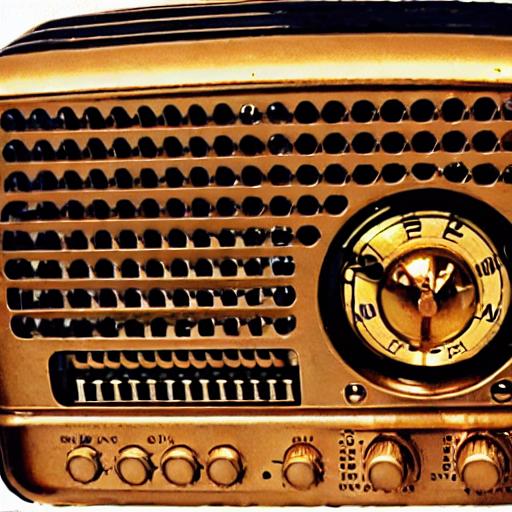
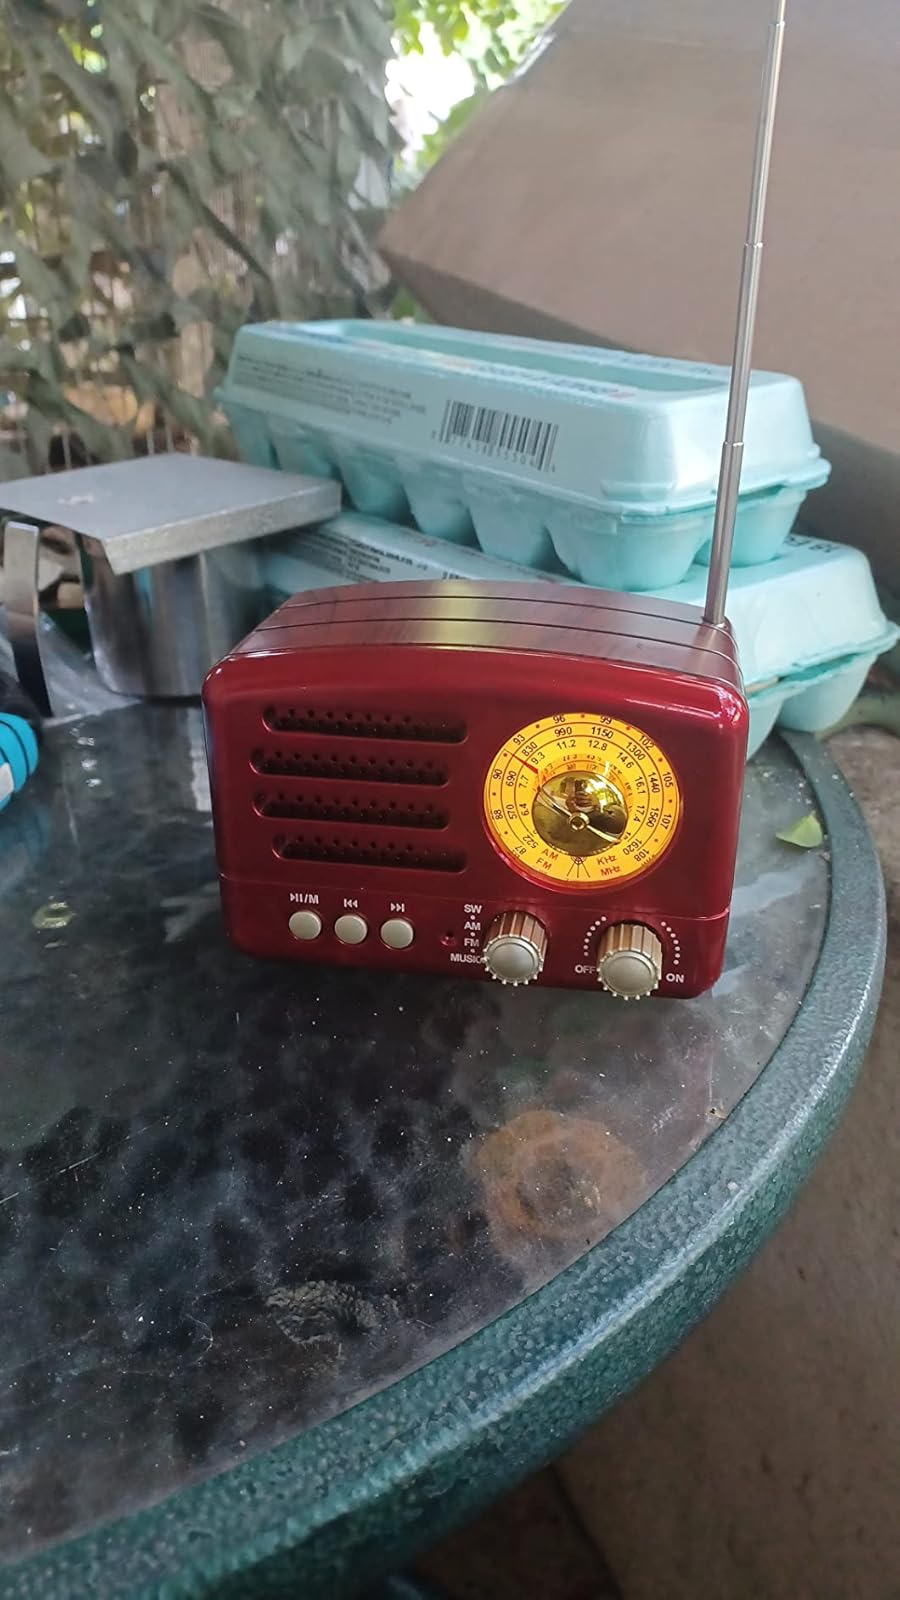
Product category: radio
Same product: no